2017 Donald Trump speech in Warsaw

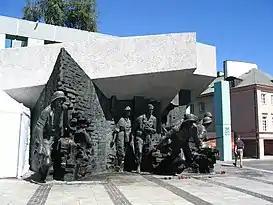
Warsaw Uprising Monument

The event took place at Warsaw Uprising Monument at Krasinski Square, in Warsaw. The Warsaw Uprising Monument was dedicated to the Warsaw Uprising of 1944. While in Warsaw, Trump stayed at the Warsaw Marriott Hotel.